Wicked (musical)

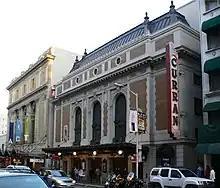
The Curran Theatre in San Francisco, where "Wicked" made its debut

The book, lyrics, and score for the musical were developed through a series of readings. In these developmental workshops, Kristin Chenoweth, the actress whom Schwartz had in mind while composing the music for the character, joined the project as Glinda. Stephanie J. Block played Elphaba in the workshops (she played Elphaba in the first national tour and later as a Broadway cast replacement) before Idina Menzel was cast in the role in late 2002. Earlier that year, the creators recruited New York producer Stone, who began planning the Broadway production. Joe Mantello was engaged as director and Wayne Cilento as choreographer, while designer Eugene Lee created the set and visual style for the production inspired by W. W. Denslow's original illustrations for Baum's novels and Maguire's concept of the story being told through a giant clock. Costume designer Susan Hilferty created a "twisted Edwardian" style in building more than 200 costumes, while lighting designer Kenneth Posner used more than 800 lights to give each of the 54 distinct scenes and locations "its own mood". By April 2003, the show was in rehearsals.